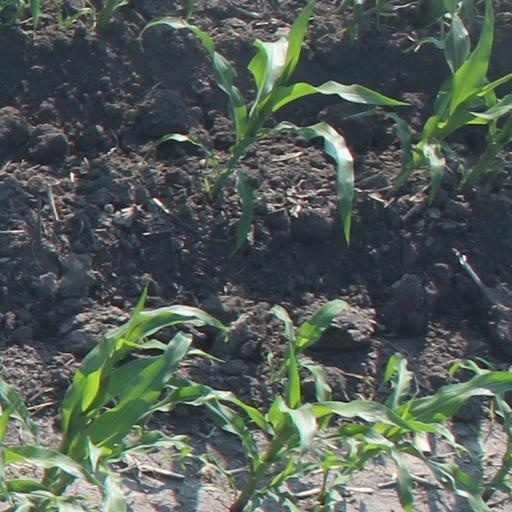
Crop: maize; corn